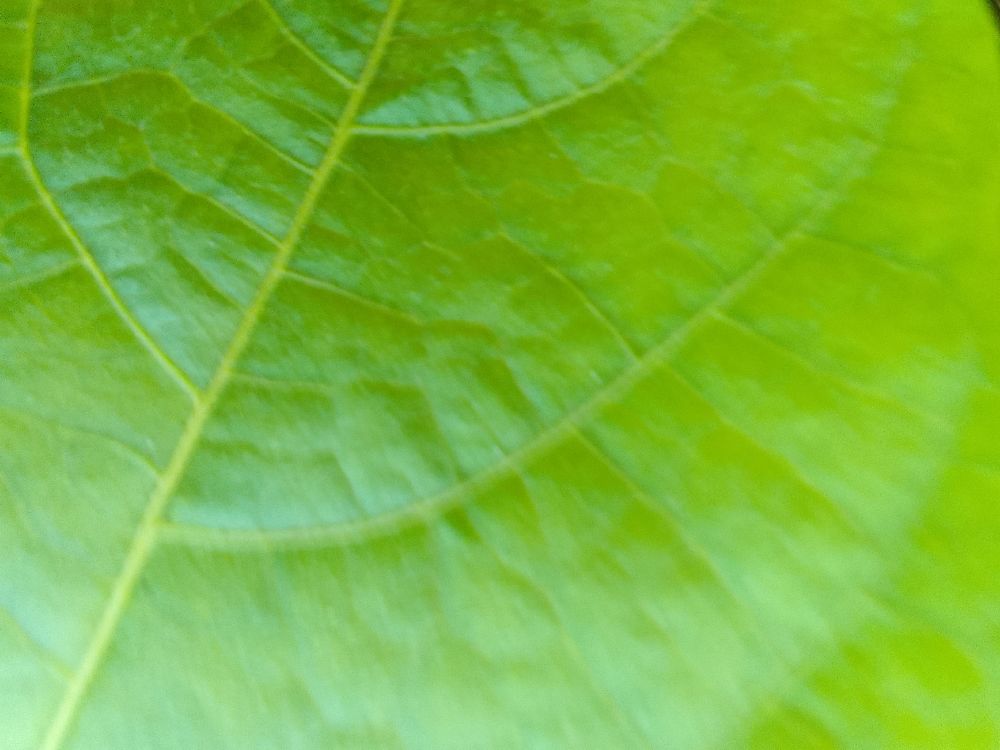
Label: healthy